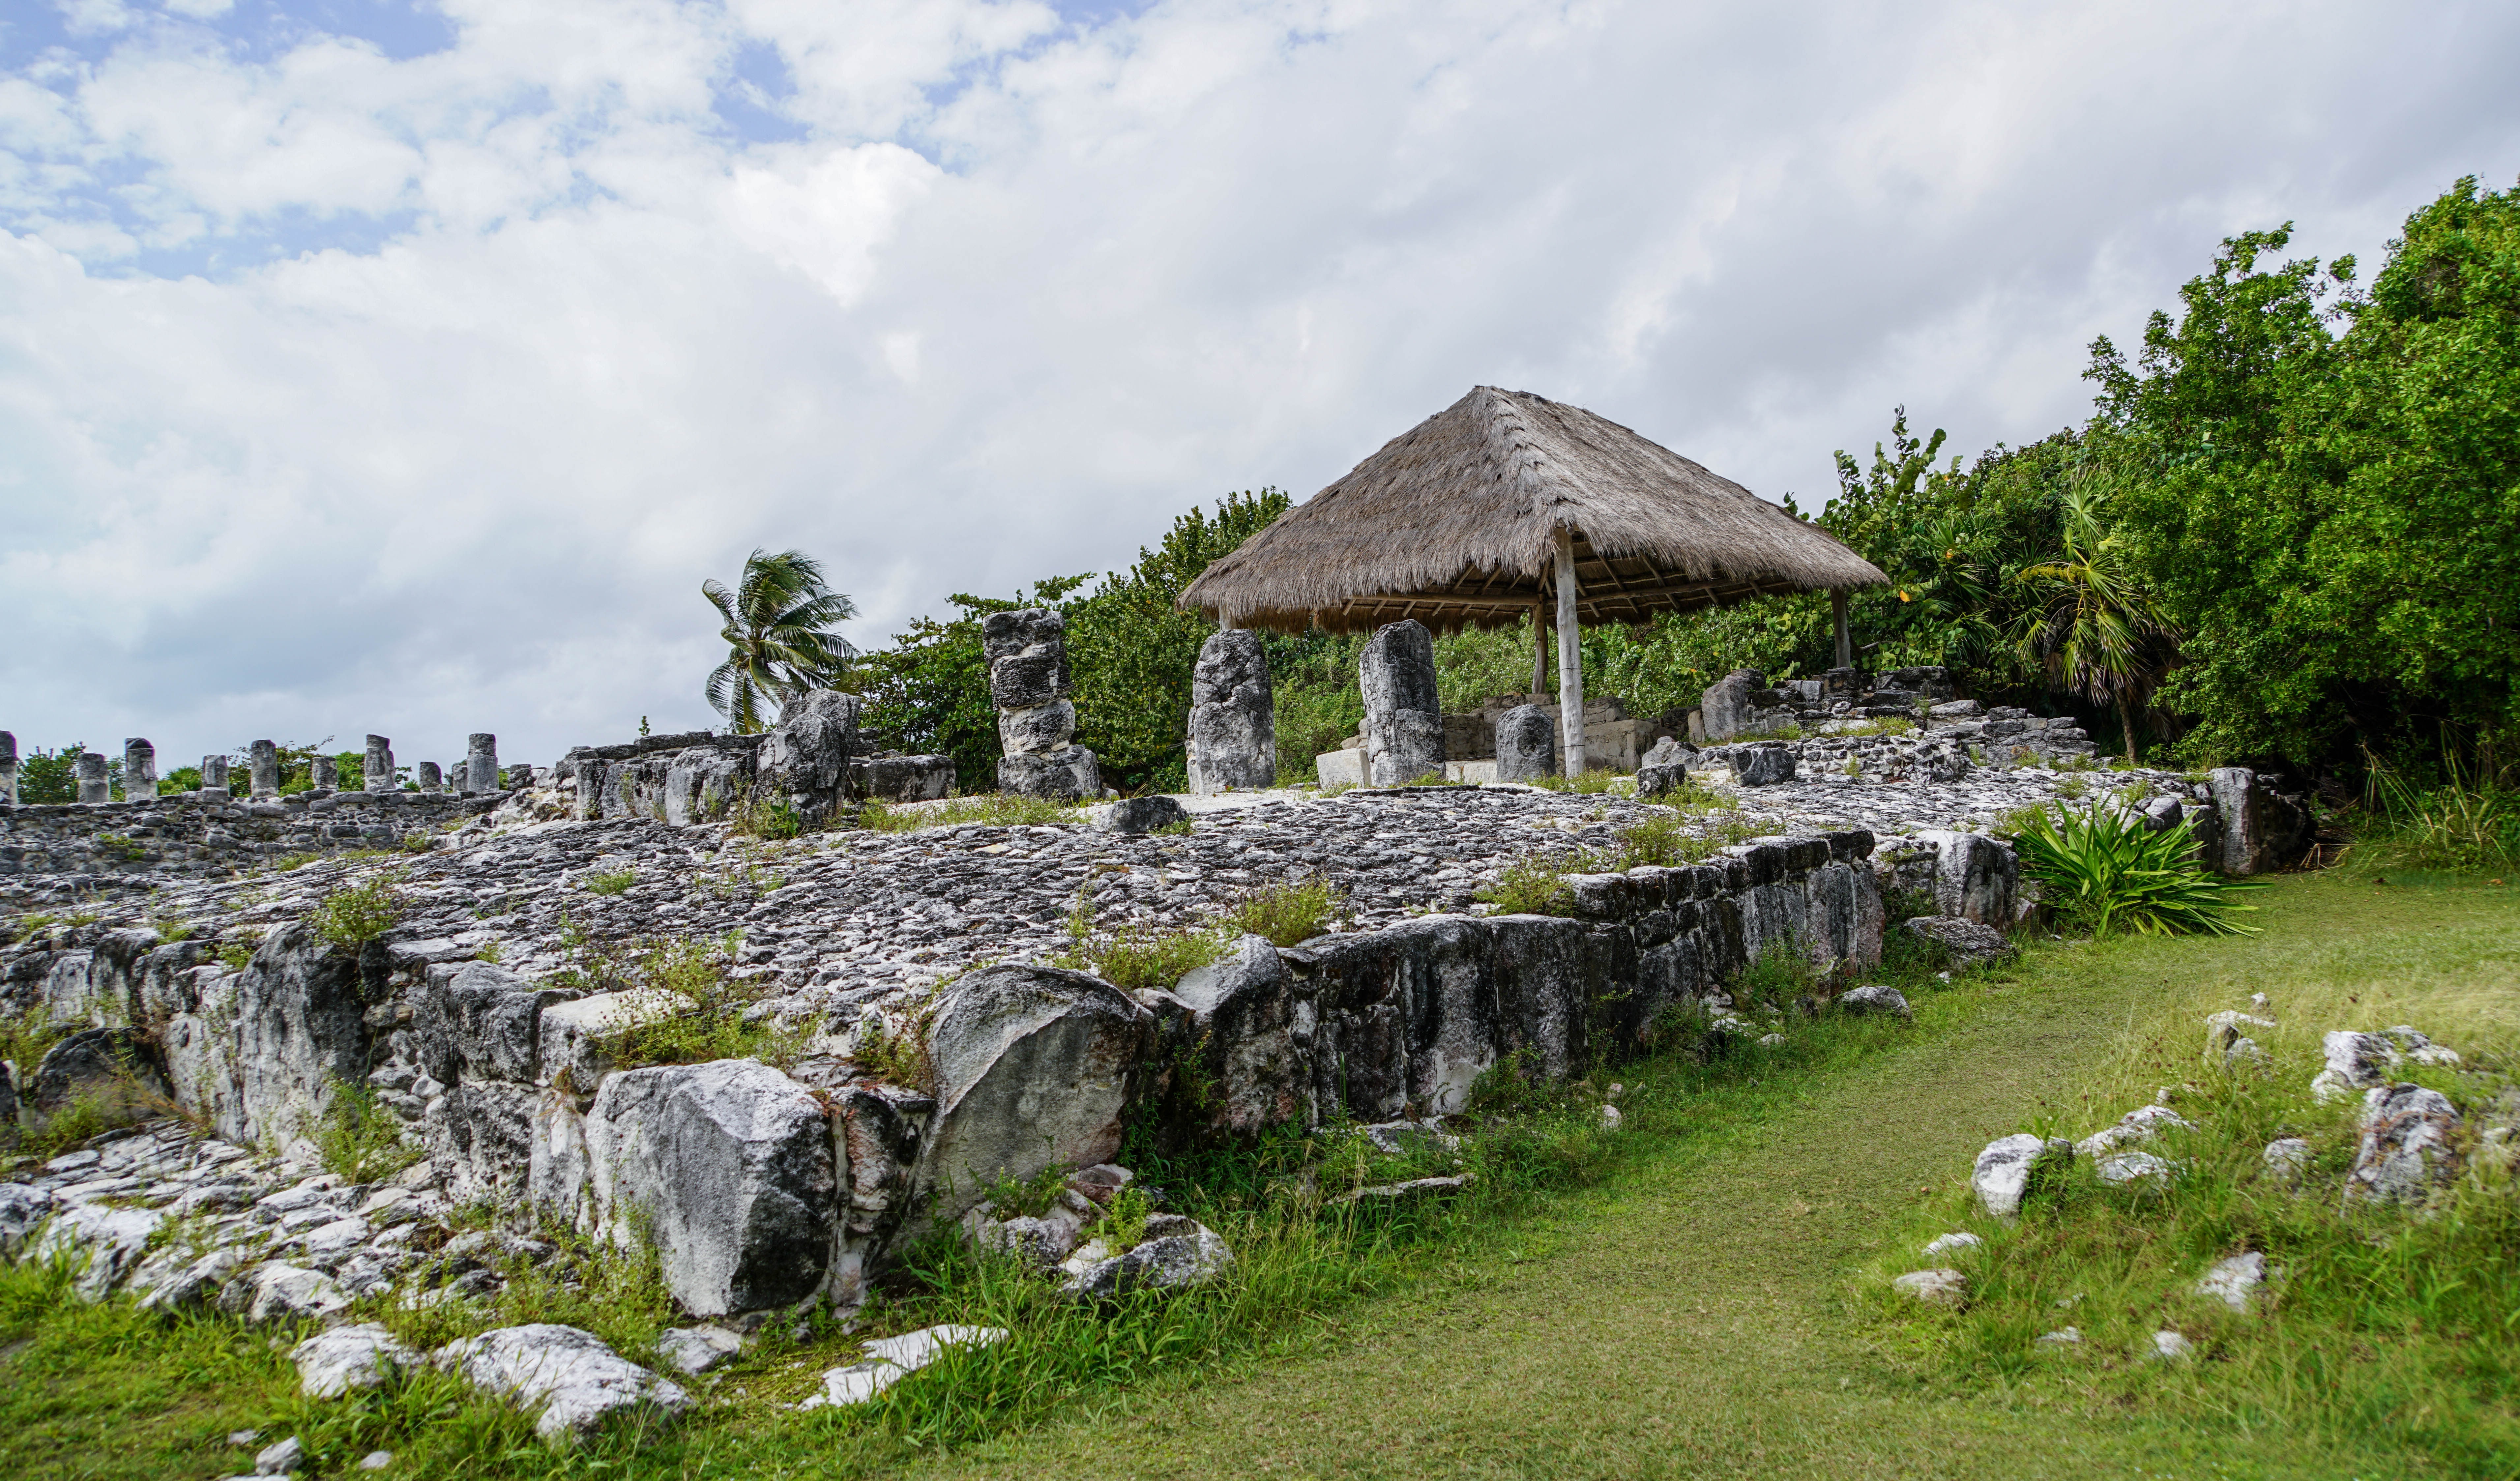
landscape, nature, outdoor, rock, architecture, flower, hut, village, tropical, ancient, attraction, mexico, ruins, cancun, archaeological, rural area, archaeological site, ancient history, el ray